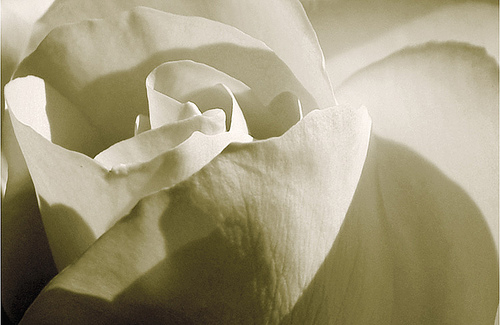
Flower: rose